Ebuka Obi-Uchendu

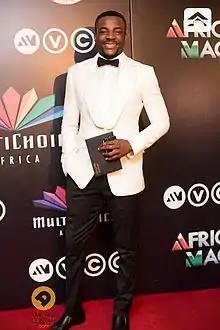
Ebuka at the 2014 Africa Magic Viewers Choice Awards

Chukwuebuka Obi-Uchendu (born 14 July 1982) is a Nigerian media personality. He is known for hosting the reality show "Big Brother Naija" (also known as BB9ja), the long running "Rubbin' Minds" talk show on Channels TV as well as co-hosting "The Spot" and "Men's Corner" on Ebonylife television. He is an ambassador for Budweiser Nigeria, Samsung Nigeria, and 2Sure Nigeria.